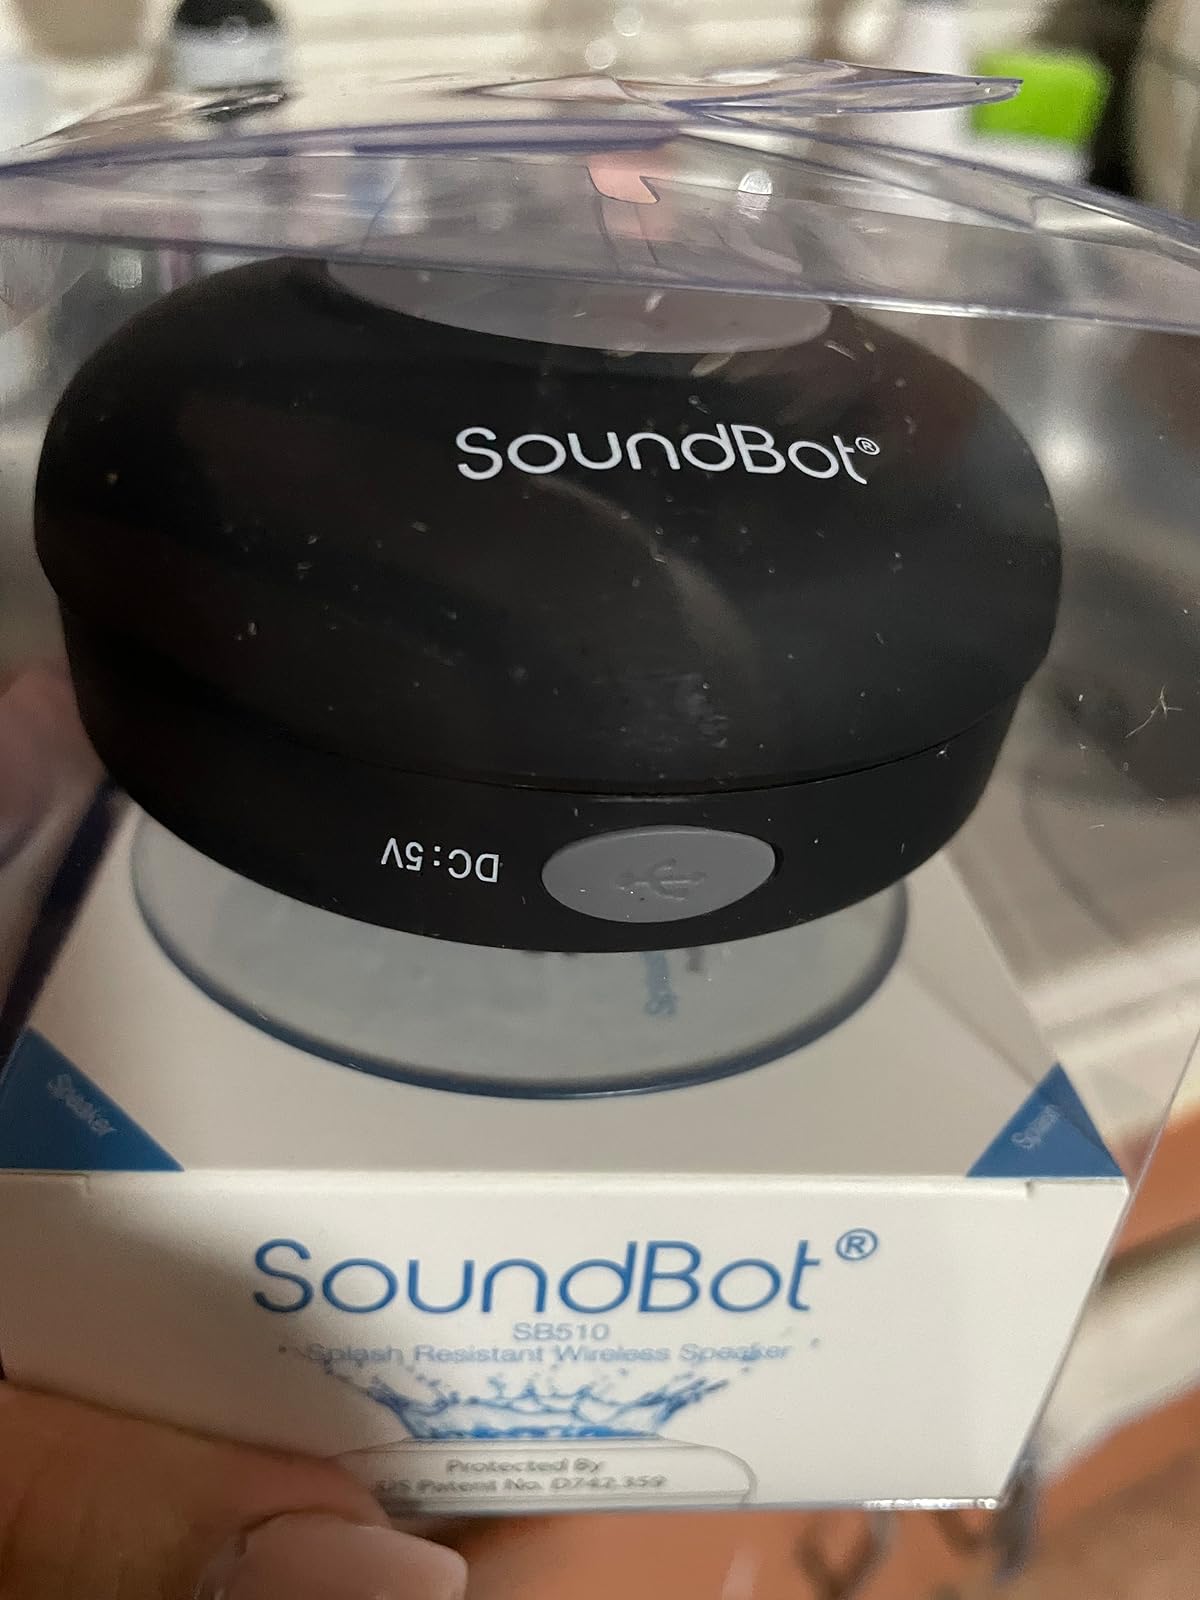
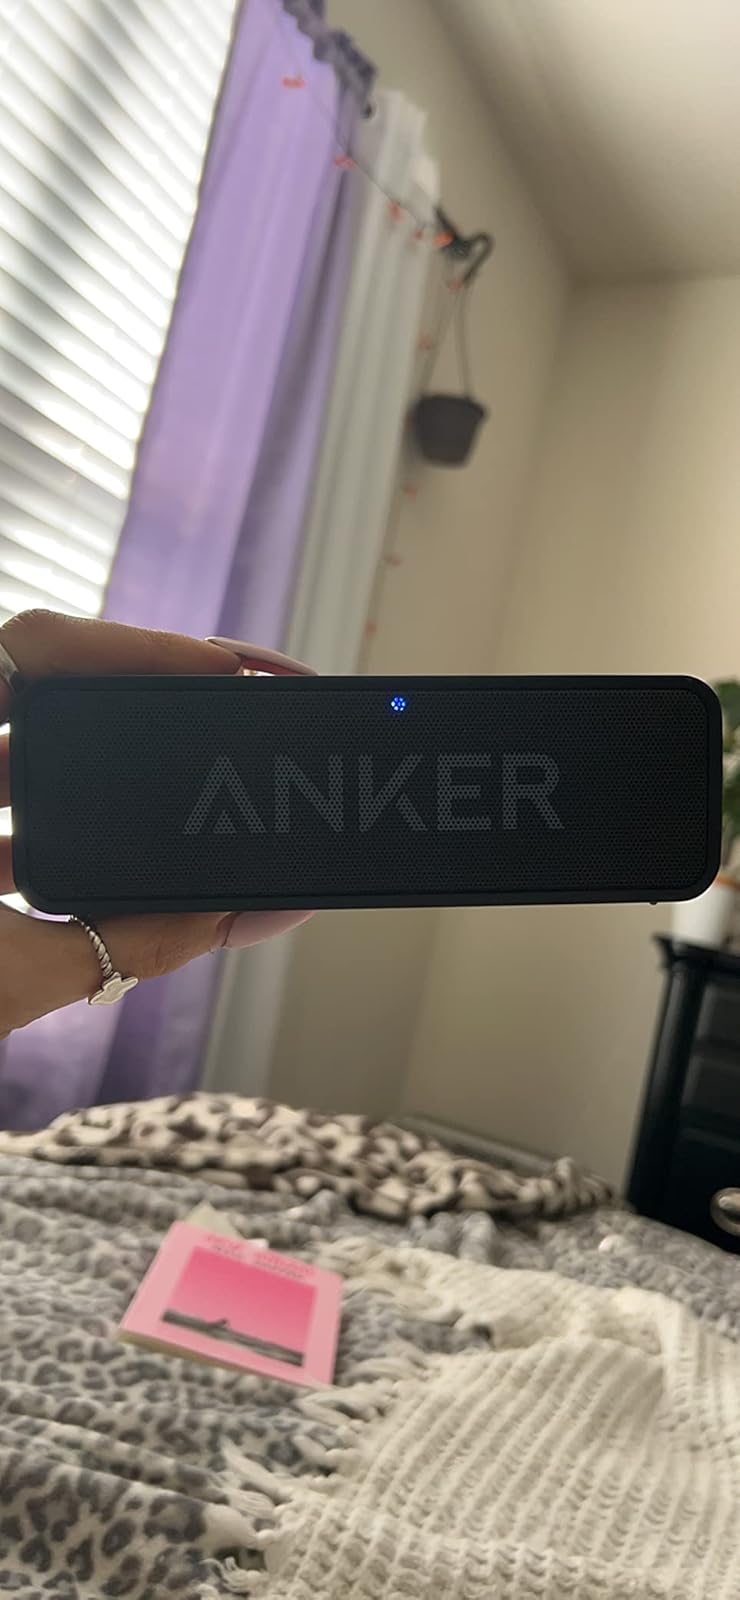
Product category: speaker
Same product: no